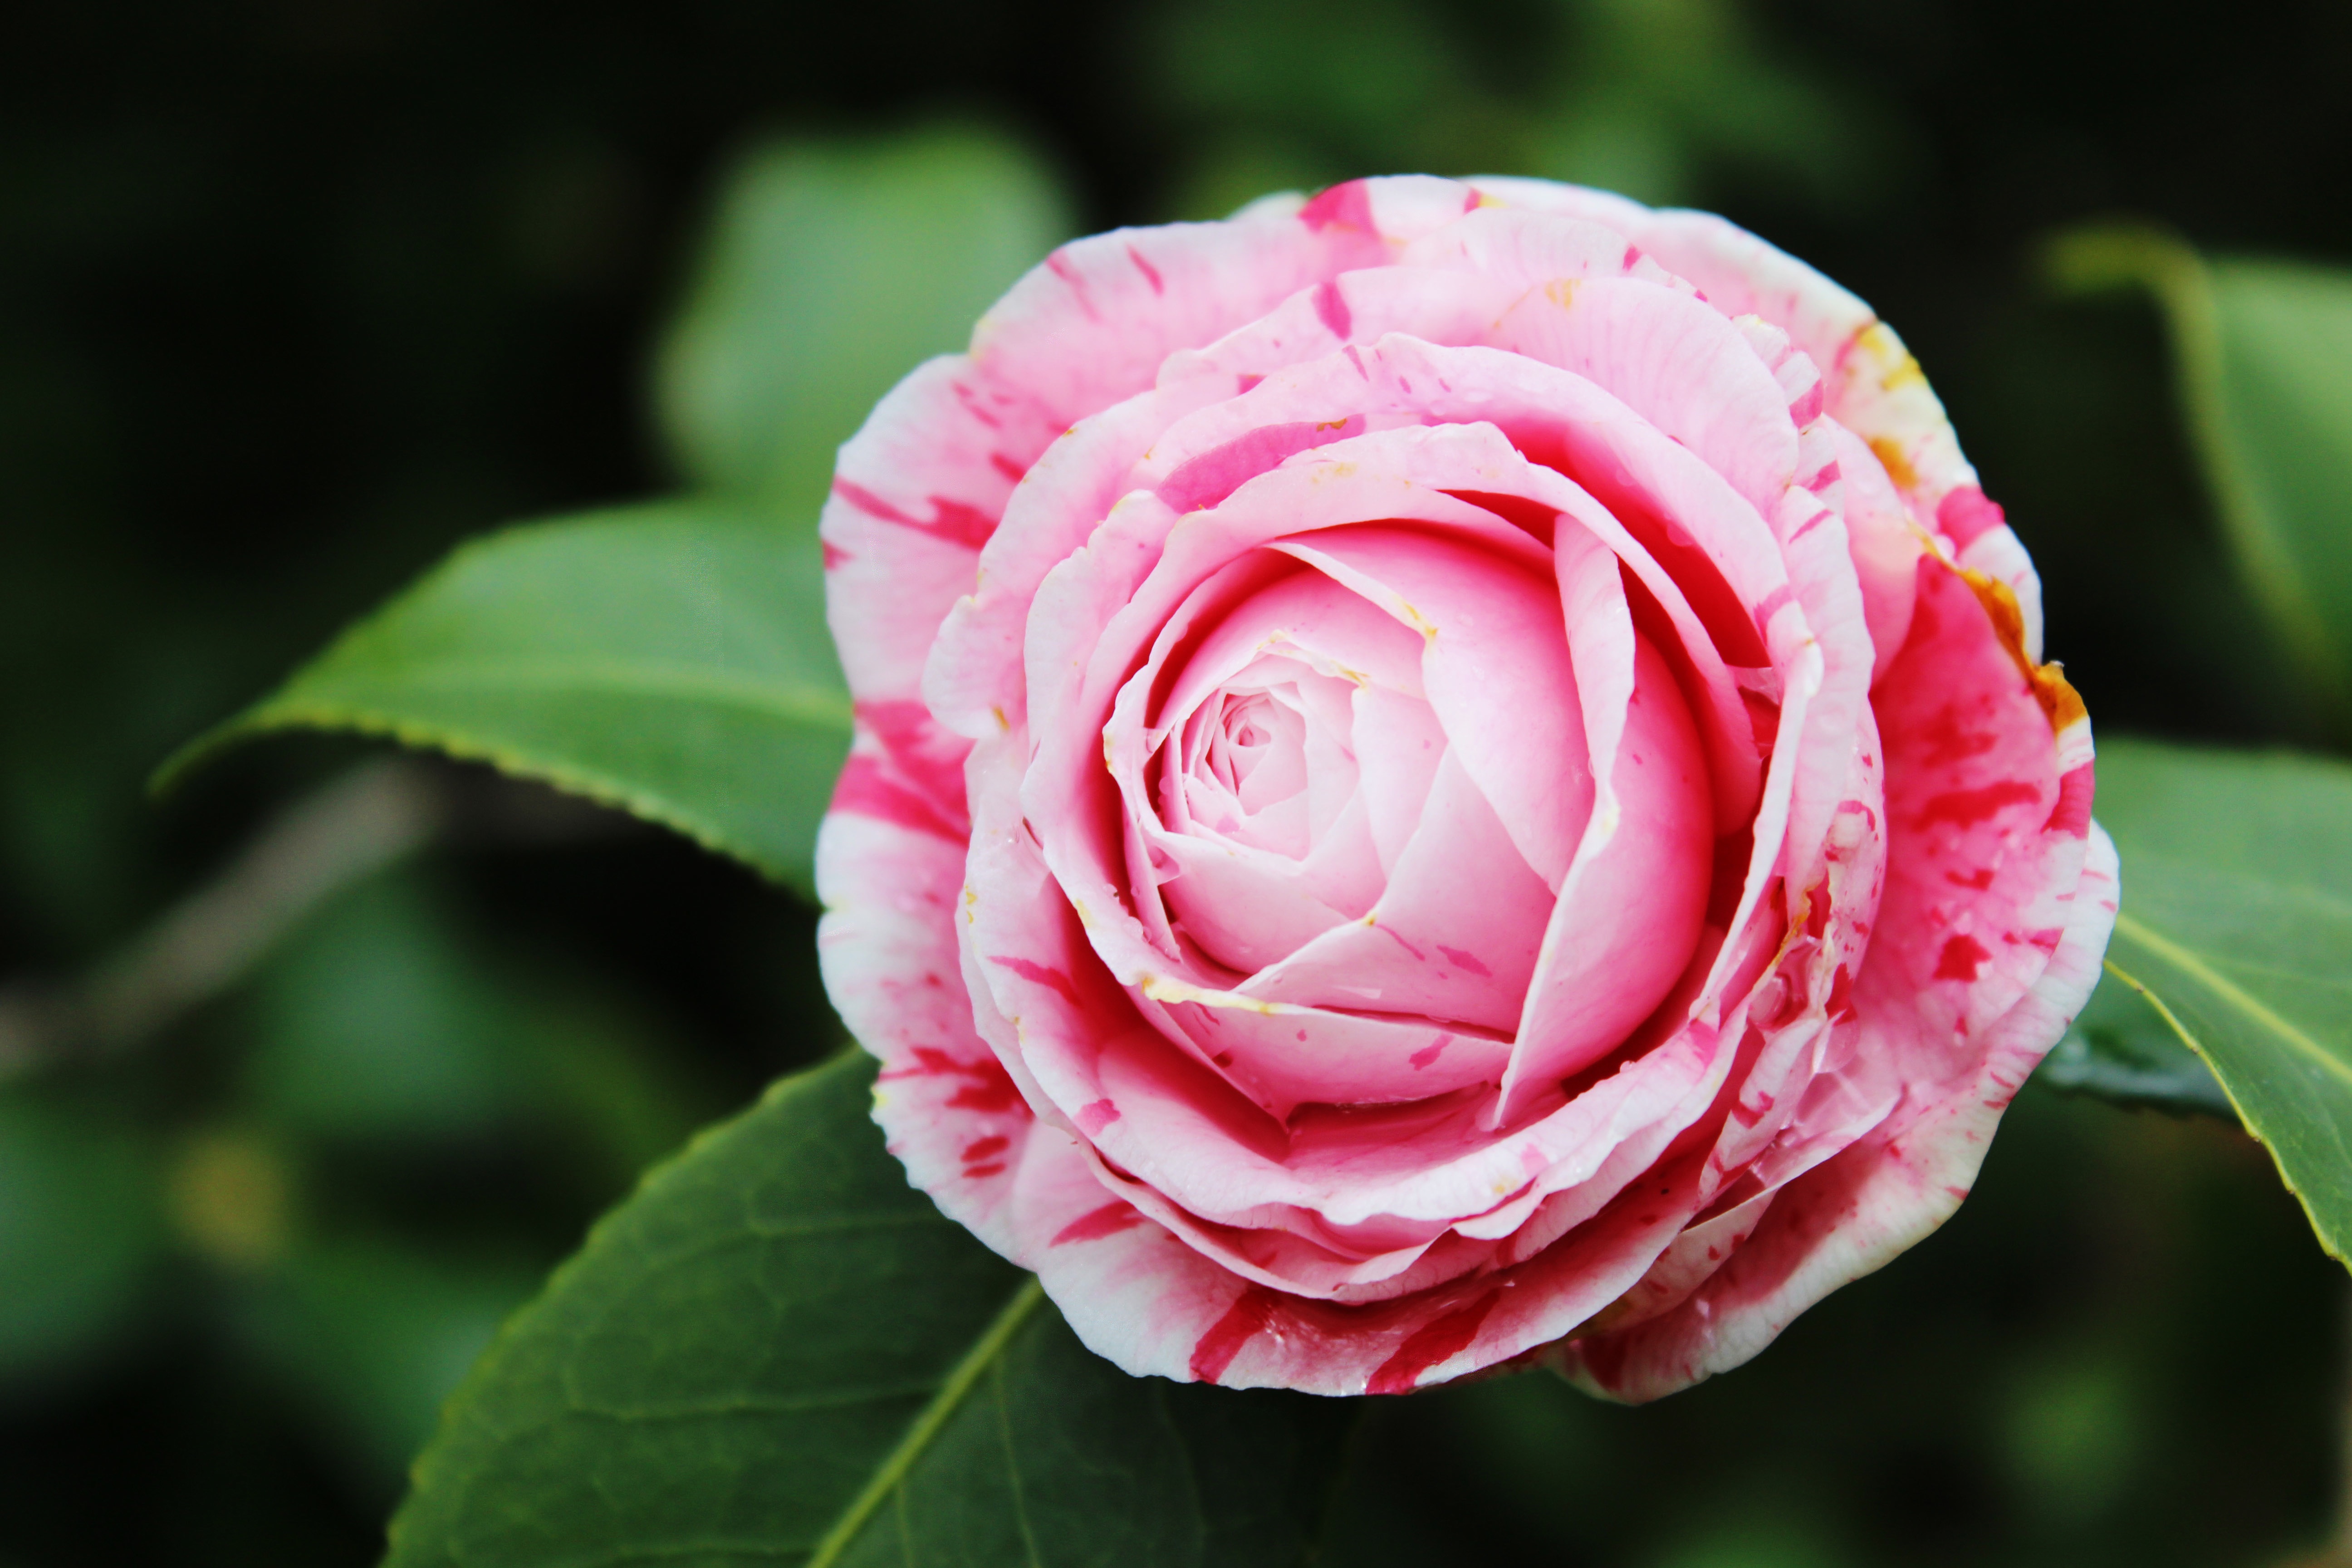
plant, flower, petal, rose, pink, flora, close up, floribunda, macro photography, theaceae, flowering plant, garden roses, rose family, land plant, rosa centifolia, camellia sasanqua, japanese camellia